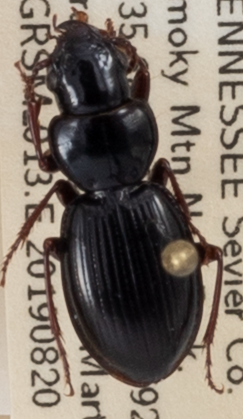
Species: Cyclotrachelus freitagi
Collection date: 2019-08-20
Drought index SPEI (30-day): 0.356
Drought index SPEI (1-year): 2.09
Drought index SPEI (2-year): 2.09